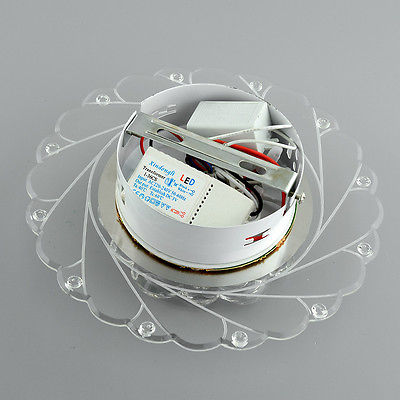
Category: lamp